Mookie Betts

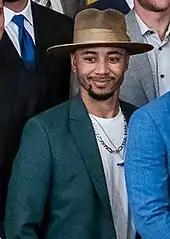
Betts at the White House in 2021 with the 2020 World Series championship Dodgers team

On April 6, 2015, Opening Day for the Boston Red Sox against the Philadelphia Phillies, he hit a home run in his second at-bat, becoming the third youngest player to hit a home run on Opening Day for the Red Sox. On April 13, 2015, in the home opener at Fenway Park against the Washington Nationals, Betts arguably had the most exciting performance of his career. He robbed Bryce Harper of a home run, stole two bases on one play, and hit a home run into the Monster seats, all in the first three innings.